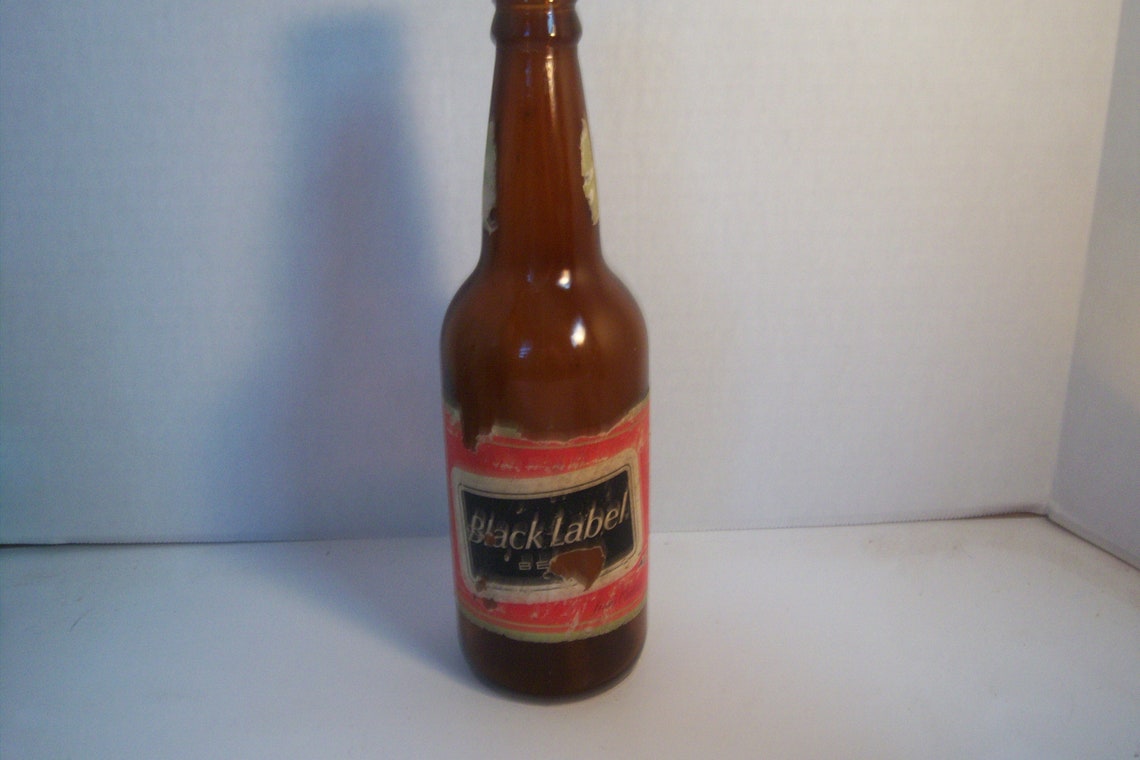
Waste category: glass